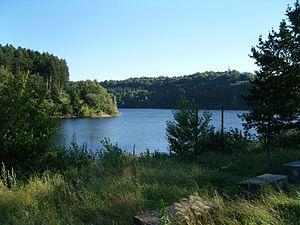
Le barrage des Cammazes est situé dans le massif de la montagne Noire dans le département du Tarn. Il constitue une réserve d'eau potable pour les communes aux alentours de Revel.